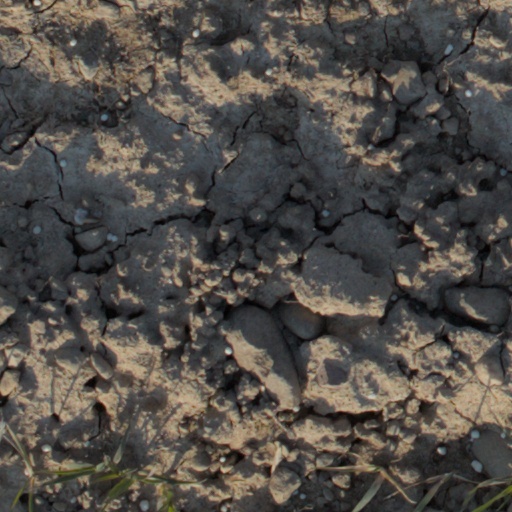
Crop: wheat